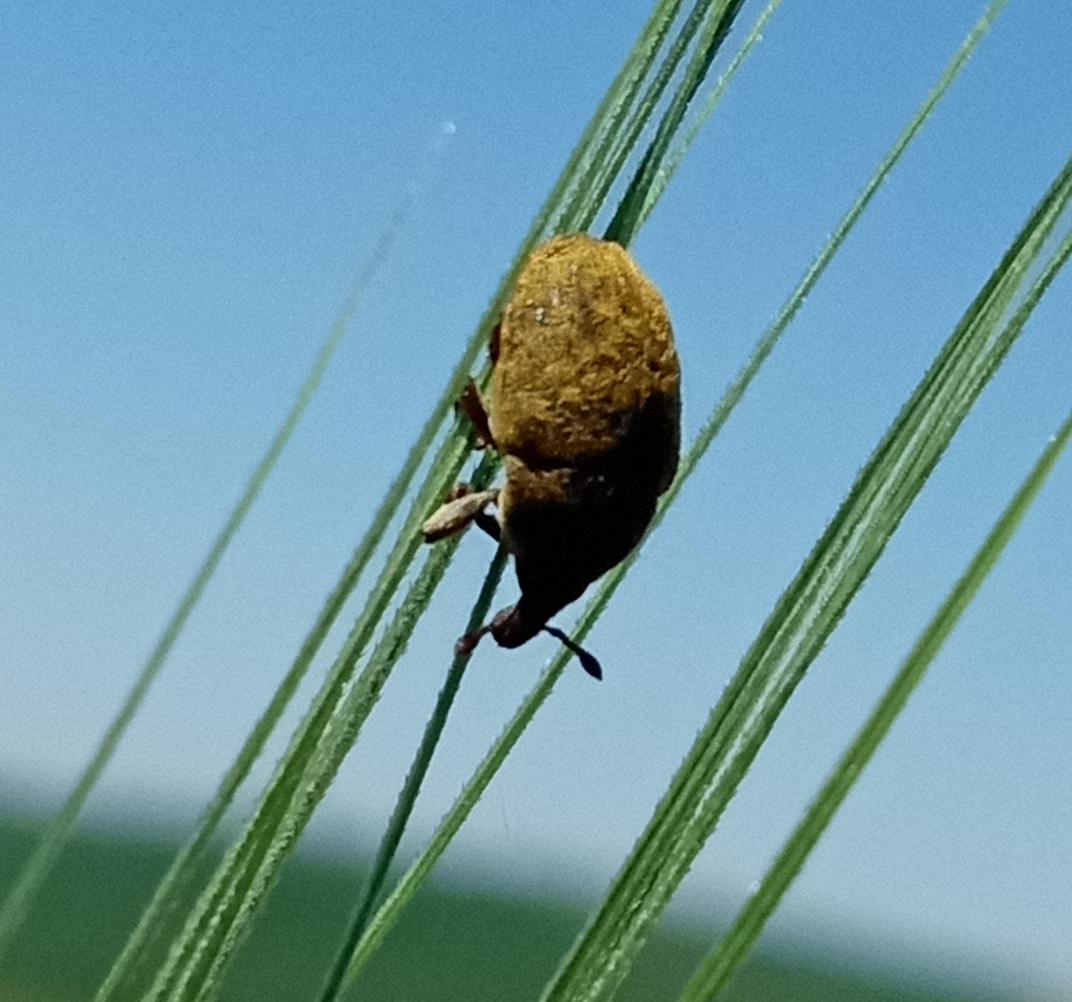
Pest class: occasional_pest